Opava District

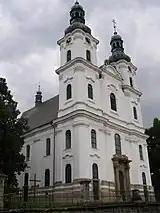
Basilica of the Visitation of Our Lady in Frýdek-Místek

The most important monuments in the district, protected as national cultural monuments, are: